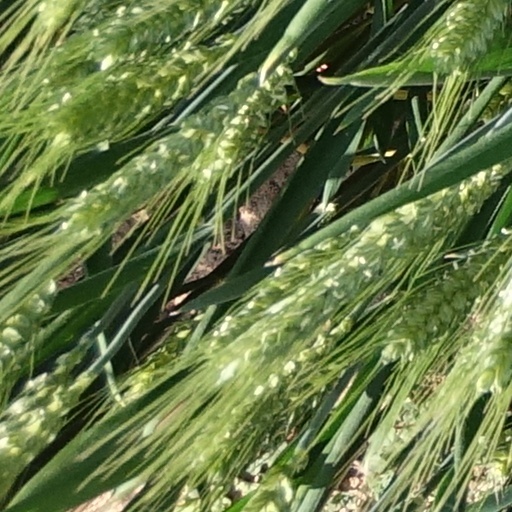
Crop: wheat